Paolo Puntoni

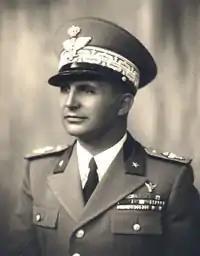

Paolo Puntoni (16 March 1889 in Pisa – 19 January 1967 in Rome) was an Italian general, who served as aide-de-camp to King Victor Emmanuel III during World War II.